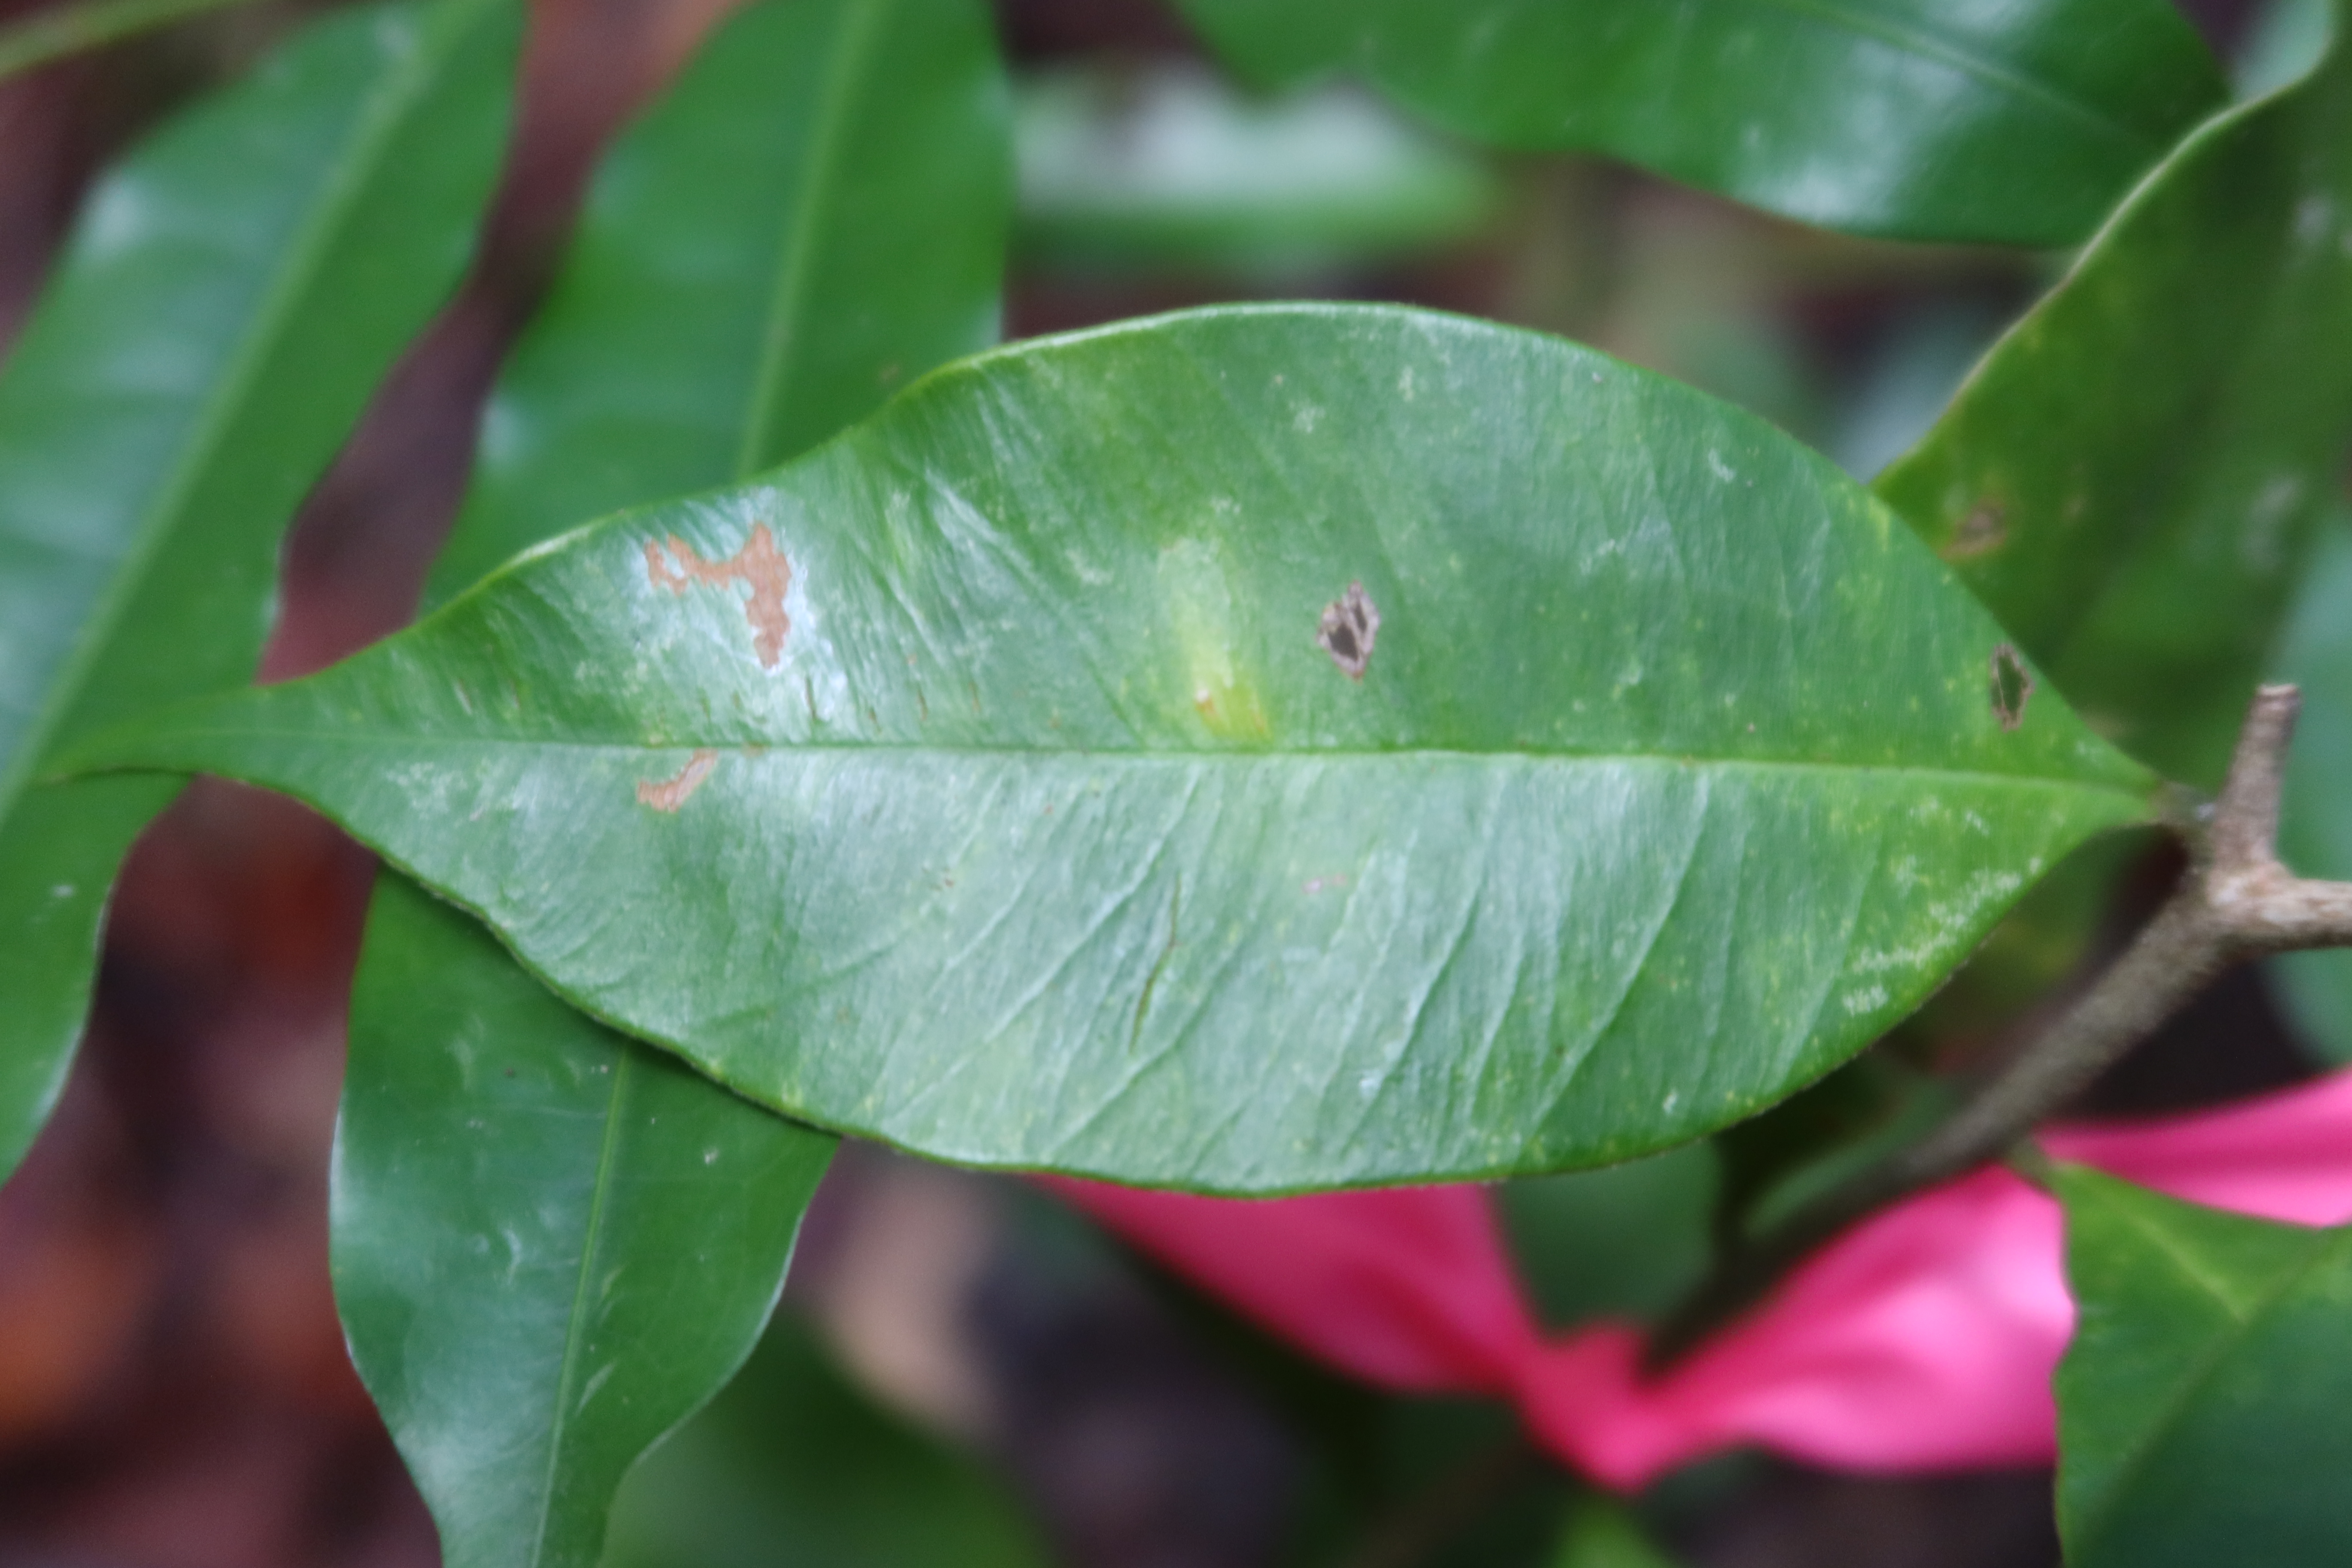
Label: Brown spots